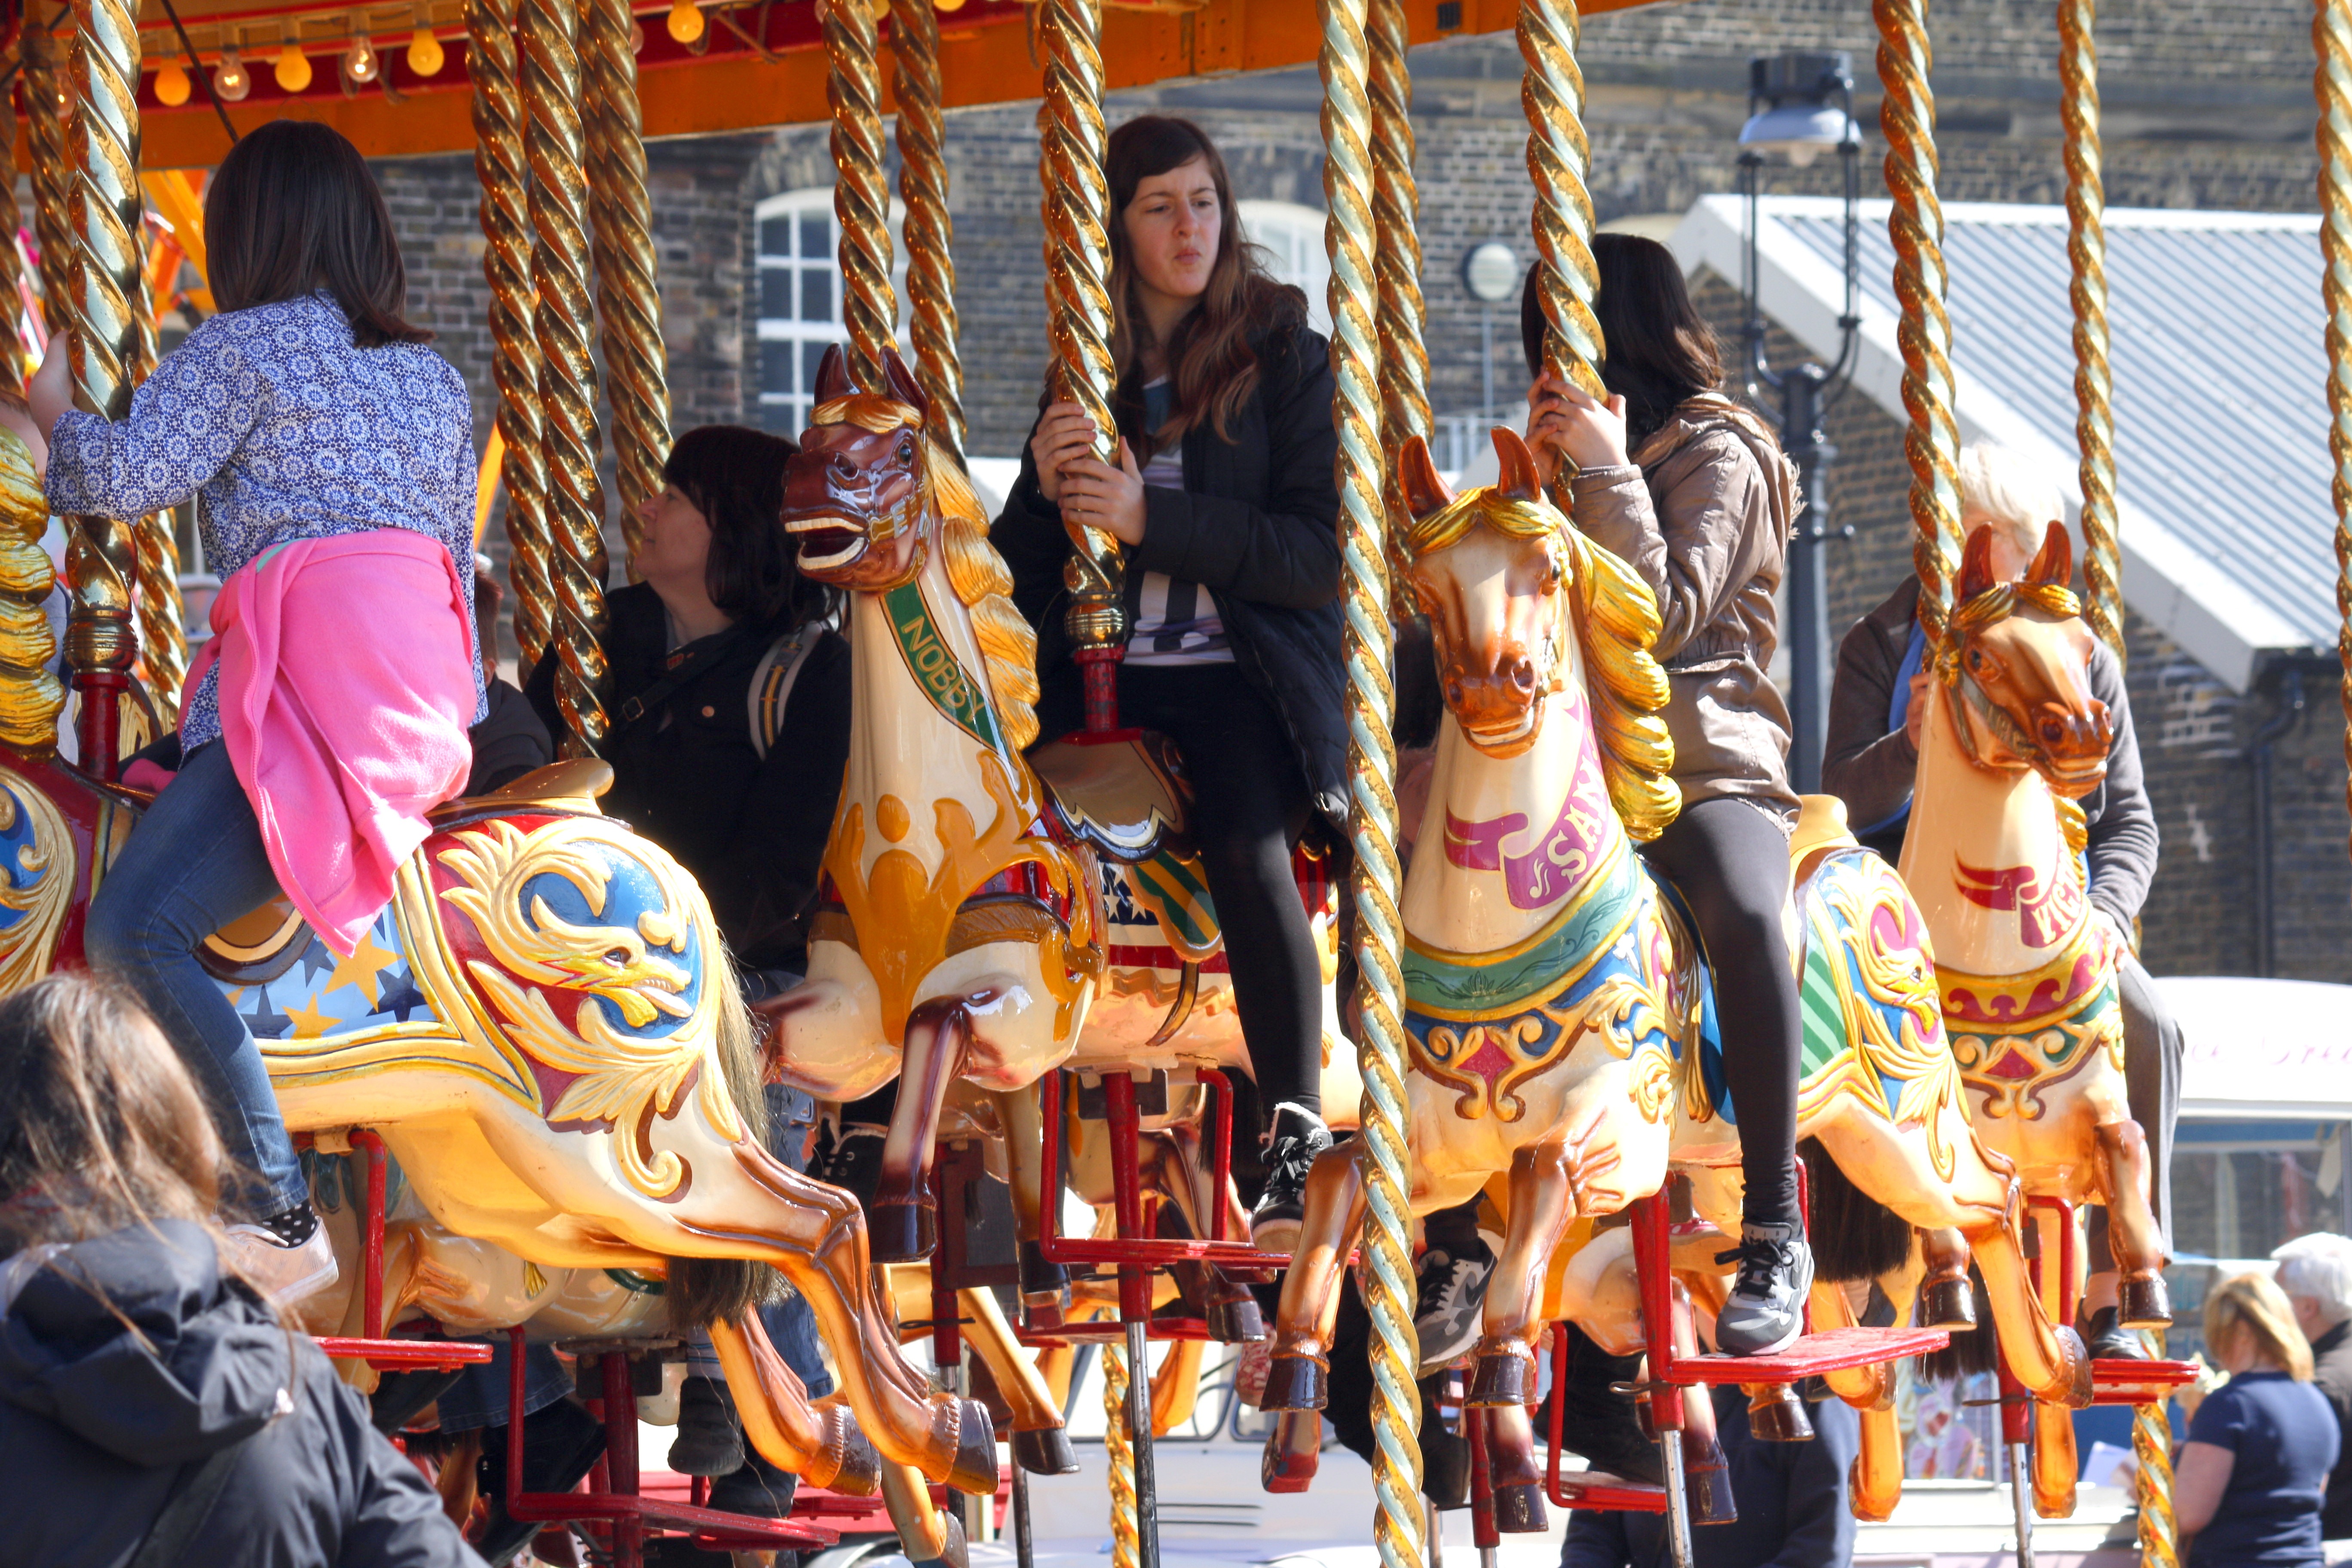
people, recreation, motion, carnival, amusement park, park, ride, carousel, attraction, colorful, fairground, horses, festival, fun, bright, fast, funfair, fair, rotating, exciting, merry go round, amusement ride, outdoor recreation, nonbuilding structure